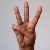
The image shows a hand gesture representing the letter 'W' in Indian Sign Language.